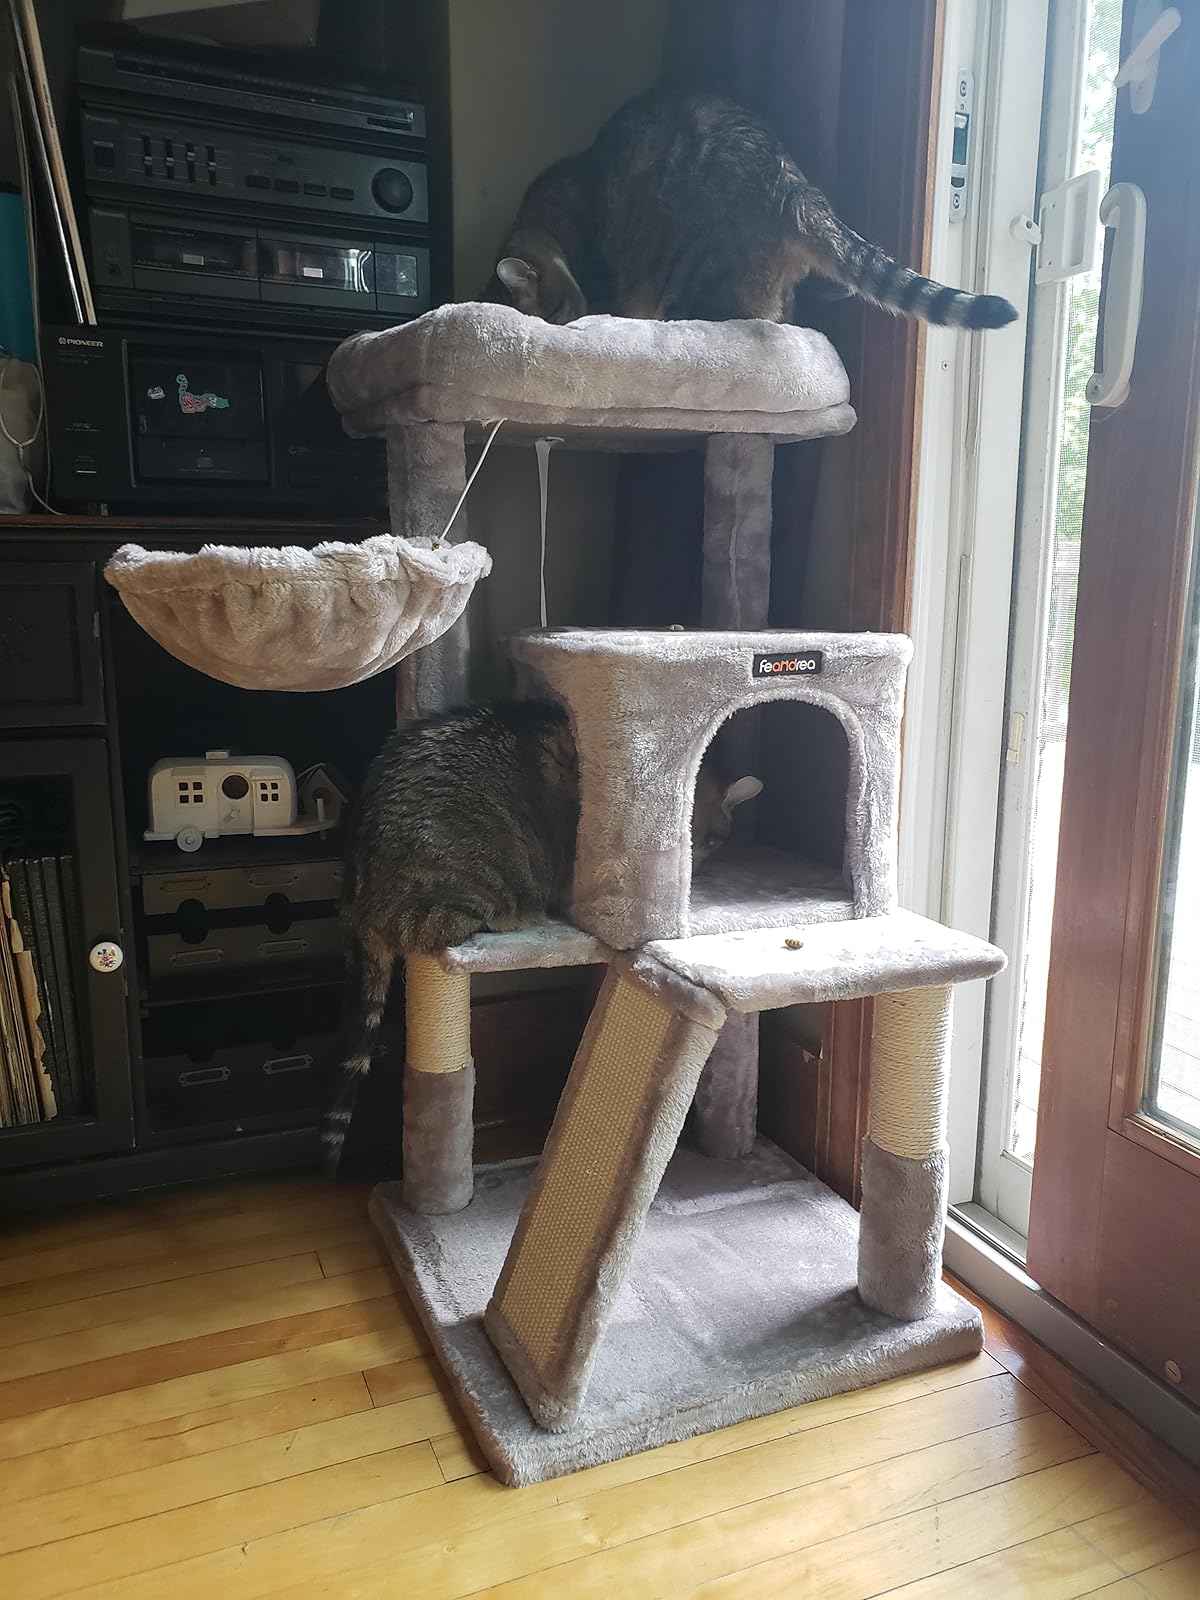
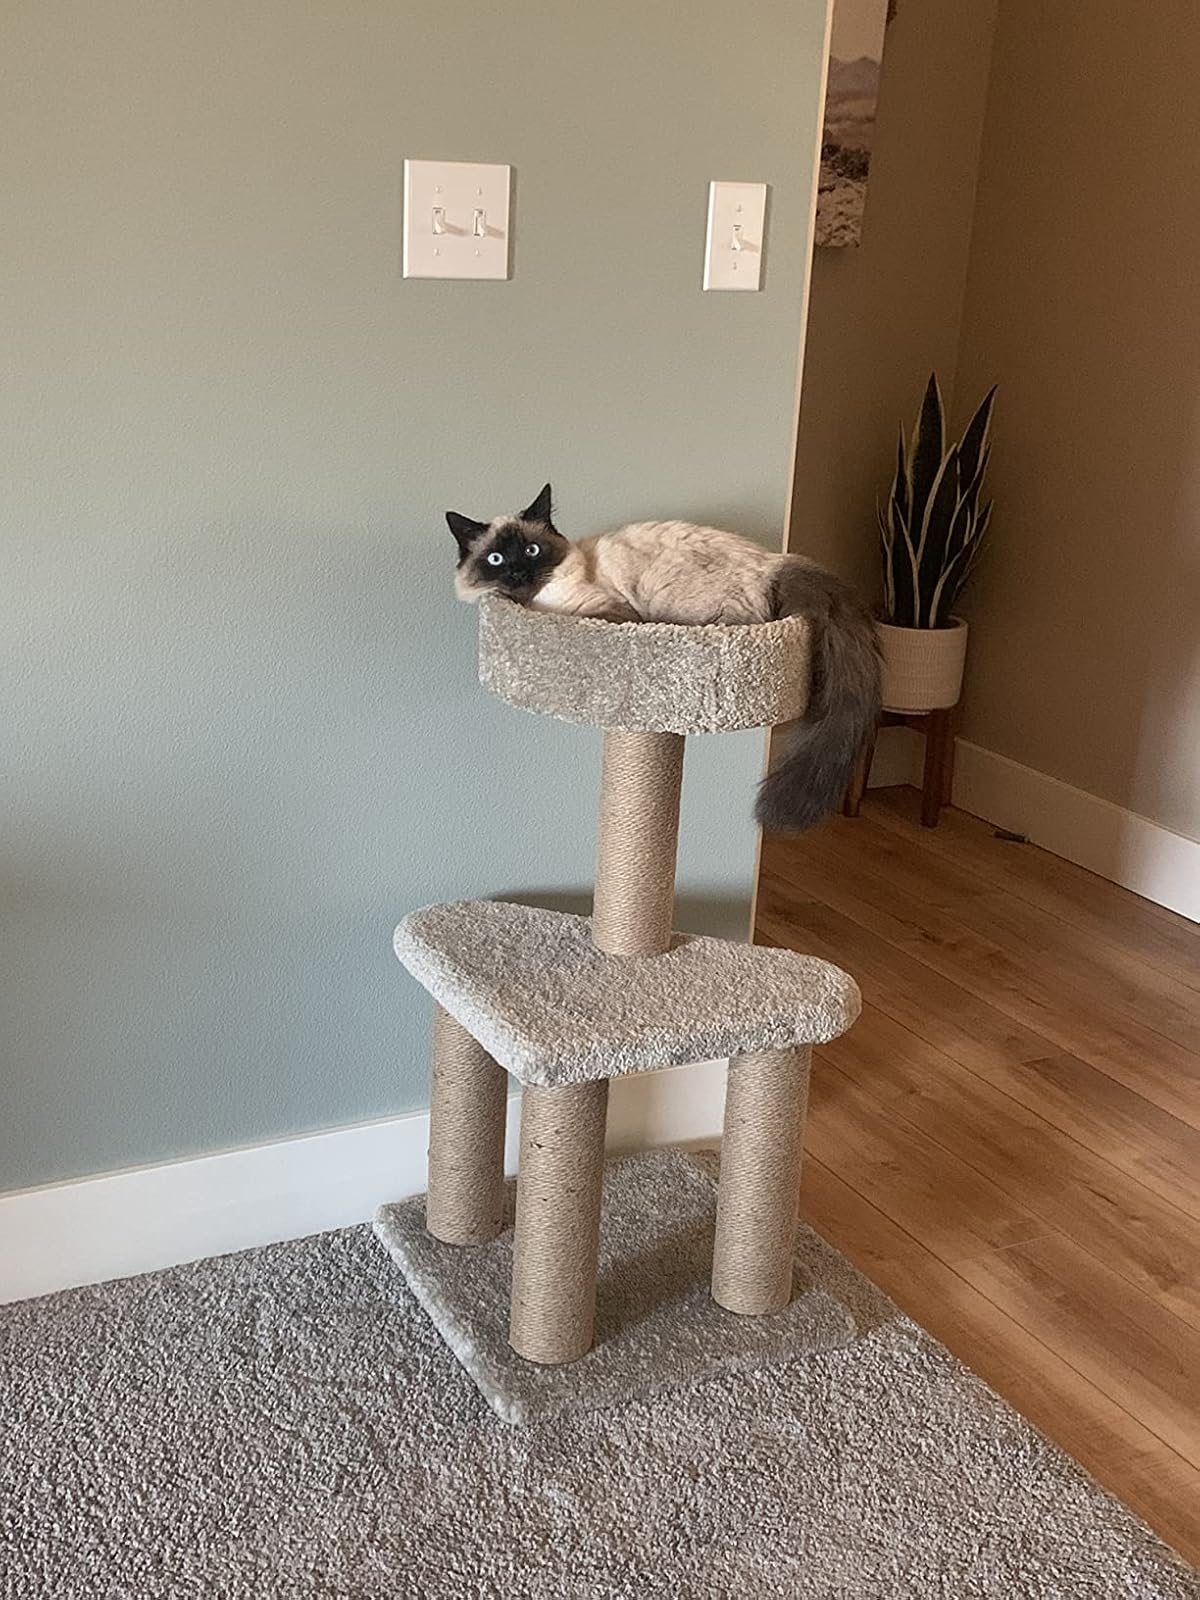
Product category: items_cat tree
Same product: no